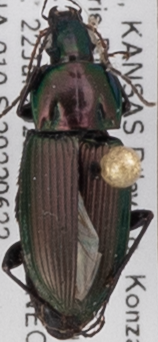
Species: Poecilus chalcites
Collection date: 2022-06-22
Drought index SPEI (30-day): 0.794
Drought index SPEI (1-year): -0.078
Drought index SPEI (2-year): -0.086